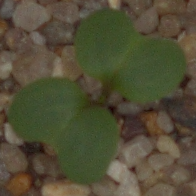
Label: charlock